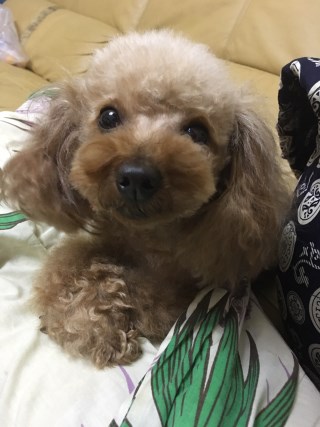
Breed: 2925-n000114-toy_poodle